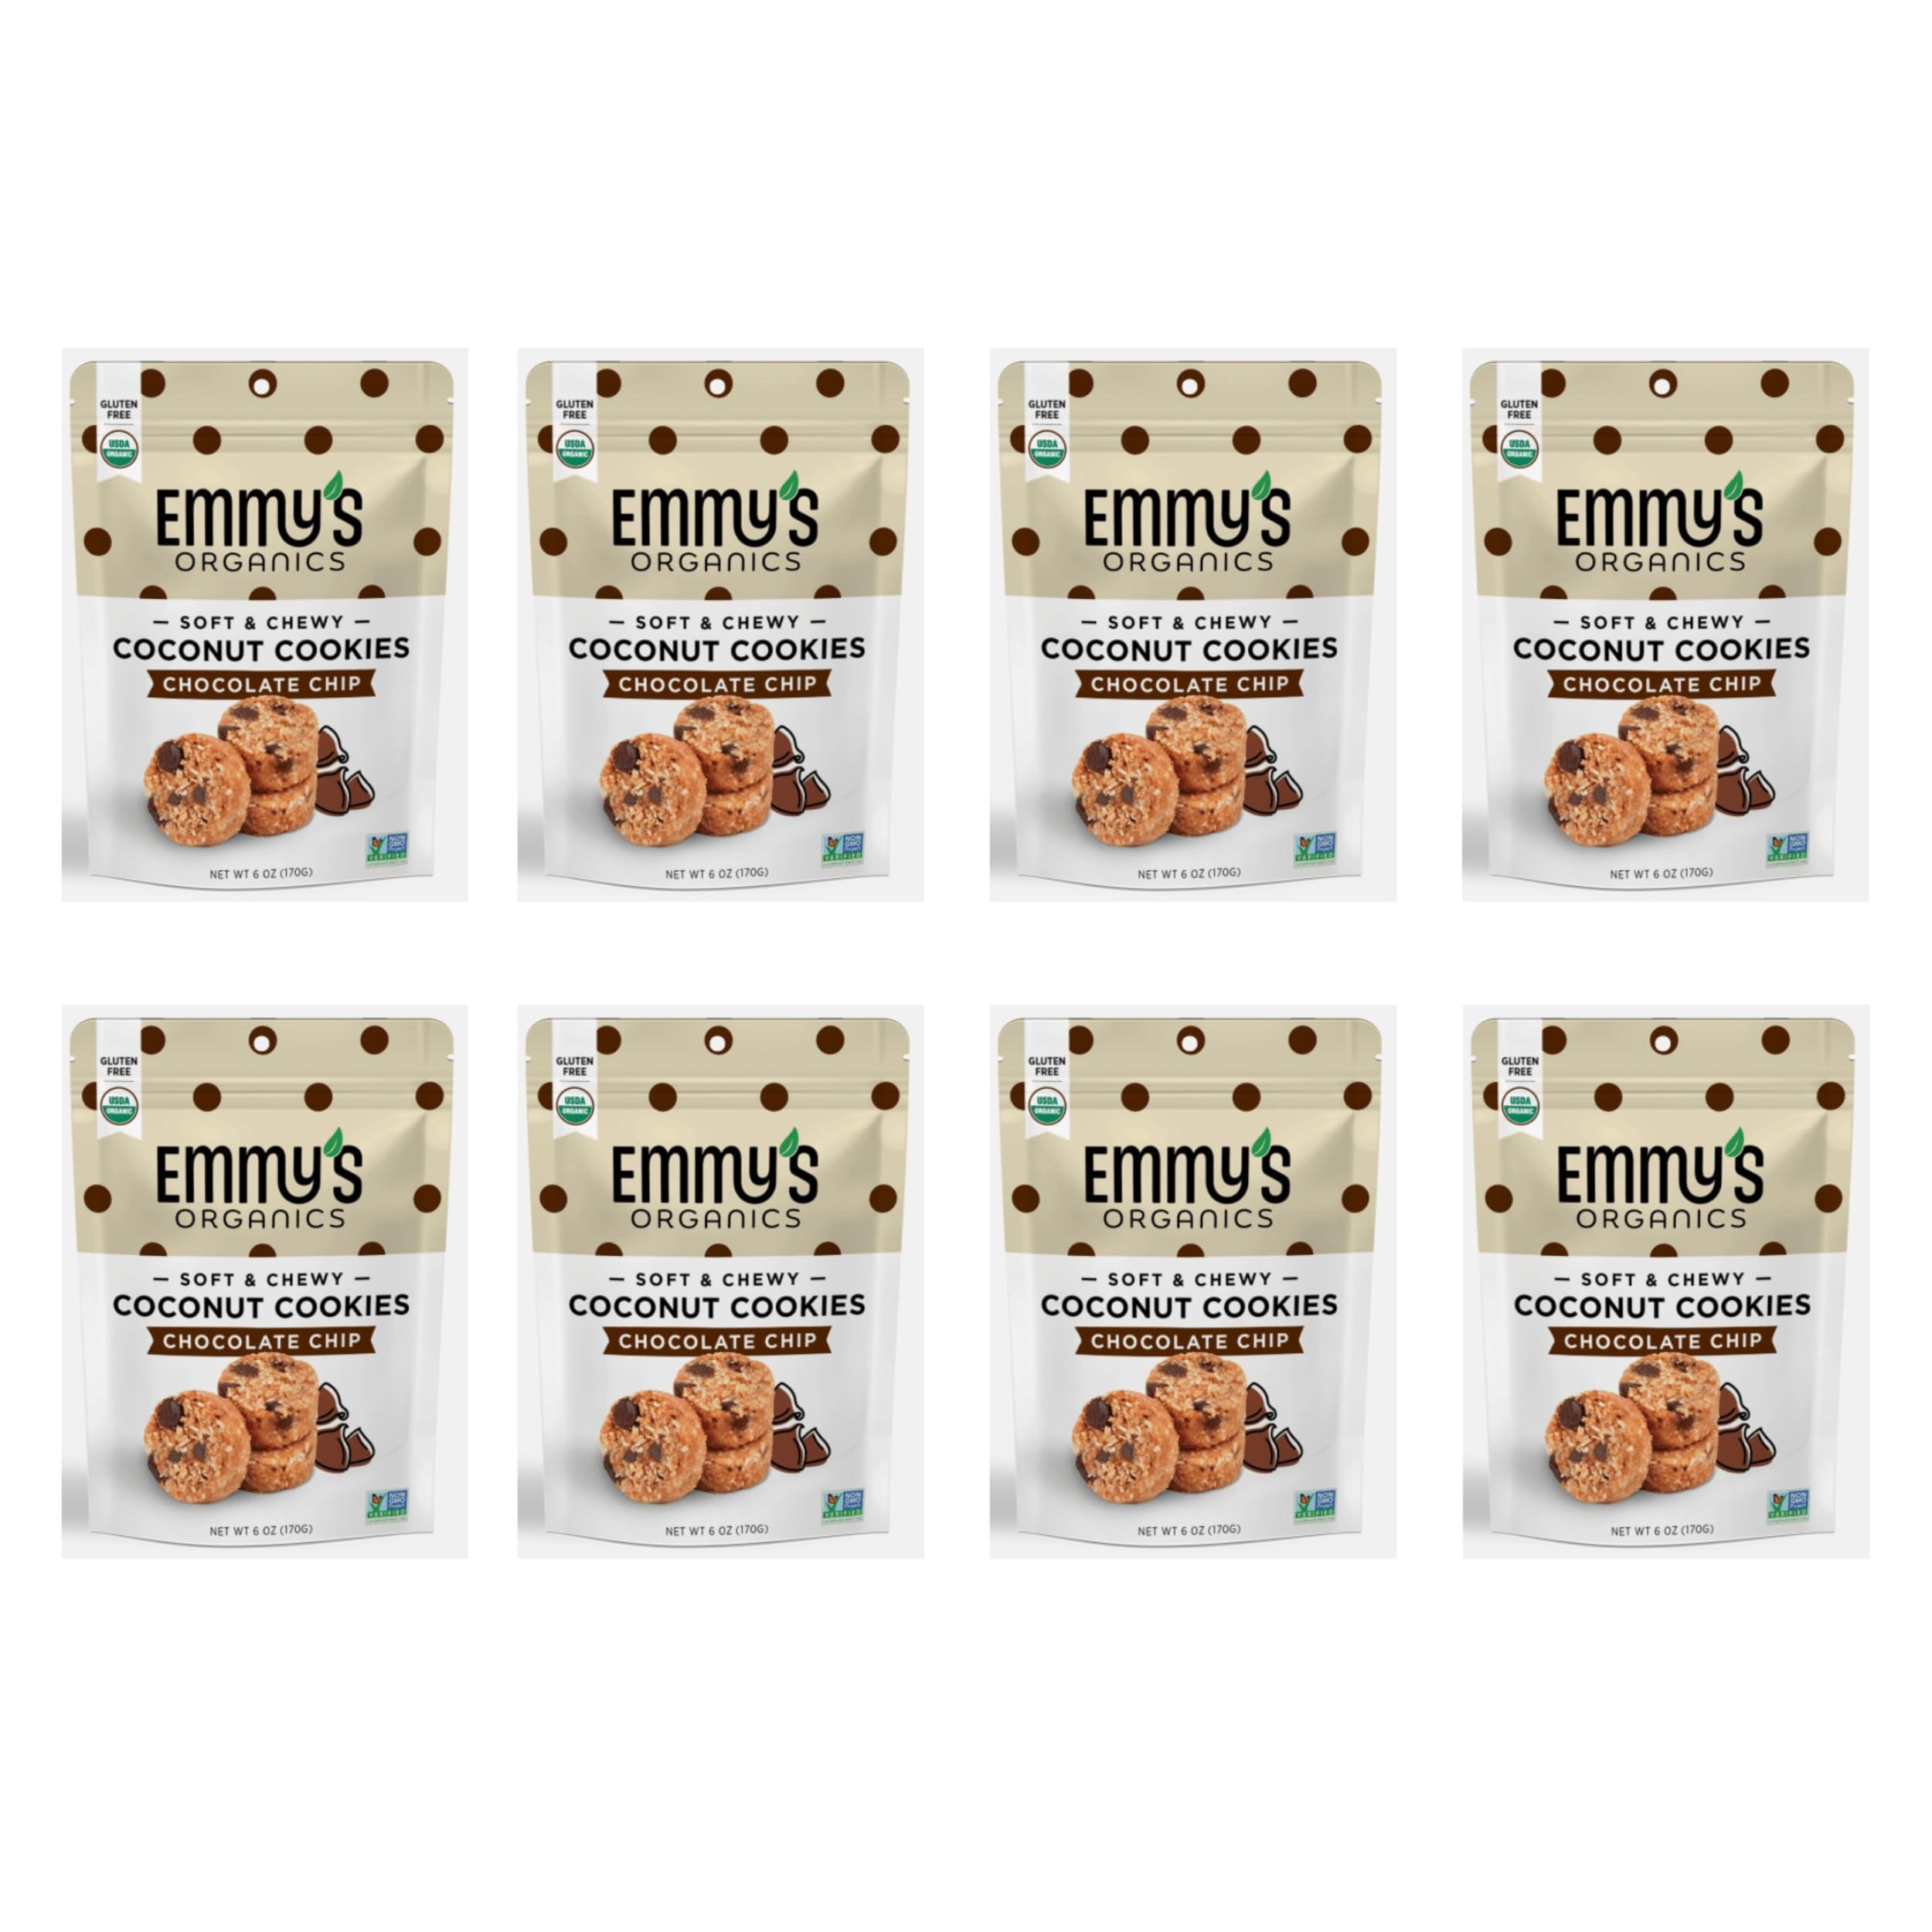
Item Name: Emmy's Organics Chocolate Chip Coconut Cookies (Pack of 8) | Gluten-Free, Organic, Vegan, Paleo-Friendly
Bullet Point 1: Contains 8 packs of Emmy's Organics Chocolate Chip Coconut Cookies(6 oz each)
Bullet Point 2: Our products are made without any animal products or by-products, and are suitable for vegans.
Bullet Point 3: Our cookies are made with wholesome ingredients like coconut and nut butter, and come in a variety of flavors to satisfy any sweet tooth.
Bullet Point 4: Our cookies come in various pack sizes, making it easy to stock up and save.
Bullet Point 5: Our preservative-free approach means that our treats can become “melty” during the warmer months. If our cookies arrive a little softer than you’d like, pop them into the fridge for a quick 15 to bring them back to their original texture.
Value: 48.0
Unit: Ounce

Price: 64.49